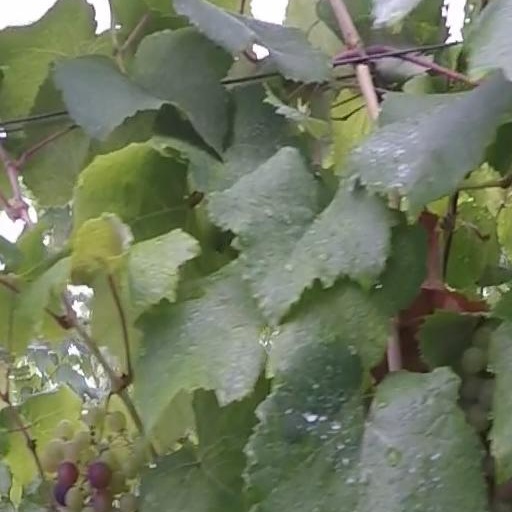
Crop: grape